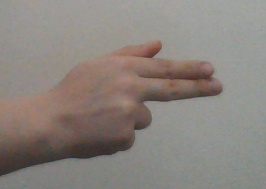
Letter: ghain